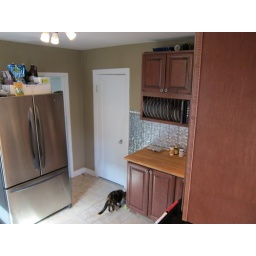
Bathroom door in on the right, second bedroom door is hiding behind fridge